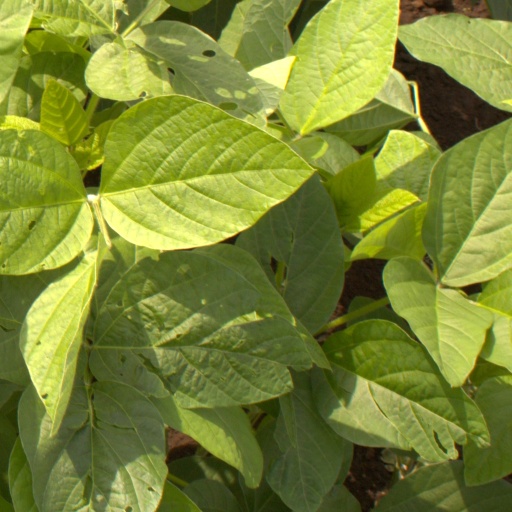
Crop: soybean